Willie Horton (baseball)

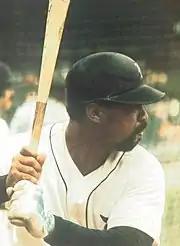
Horton in 1975

He also batted .304 in the World Series against the St. Louis Cardinals that year. In order to combine Horton's offensive power with a good defense, manager Mayo Smith moved regular center fielder Mickey Stanley to shortstop as a replacement for Ray Oyler, who was benched because of his paltry .135 batting average. He kept Al Kaline, a routine Gold Glove Award winner, in right field and put Jim Northrup in center field; the two had platooned in right field for much of the year. When the Tigers were safely ahead in the game, Oyler would replace Stanley at shortstop, batting in Horton's lineup spot; Stanley returned to center field, and Northrup would move over to replace Horton in left field. In Game 2, Horton had a solo home run to give the Tigers an early 1–0 lead, and they won 8–1. While not considered a great defensive outfielder, he made a pivotal play in the fifth inning of Game 5. With the Cardinals leading the Series 3–1 and the game 3–2, Lou Brock doubled with one out. He tried to score on Julián Javier's single, but chose not to slide; Horton's throw reached catcher Bill Freehan on one bounce to beat Brock on a close play. Horton still lists the throw as the most memorable moment of his career. Detroit scored three runs in the seventh inning to win 5–3, and went on to win Games 6 and 7 as well; Horton had two runs and two RBI in the 13–1 blowout in Game 6, and two hits and a run in the final 4–1 victory.